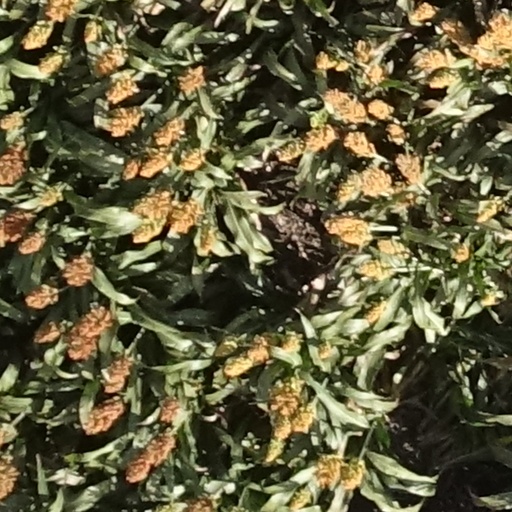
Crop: sorghum